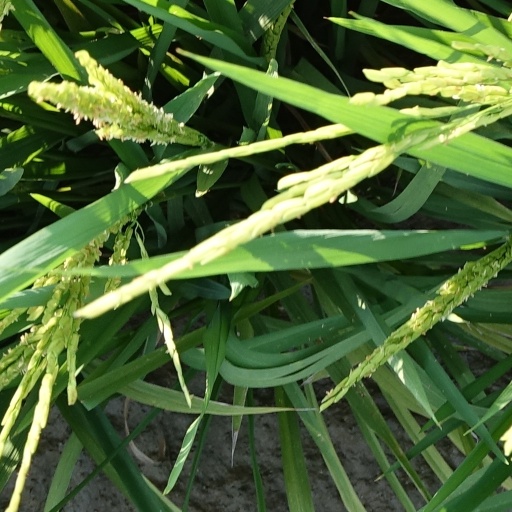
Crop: rice